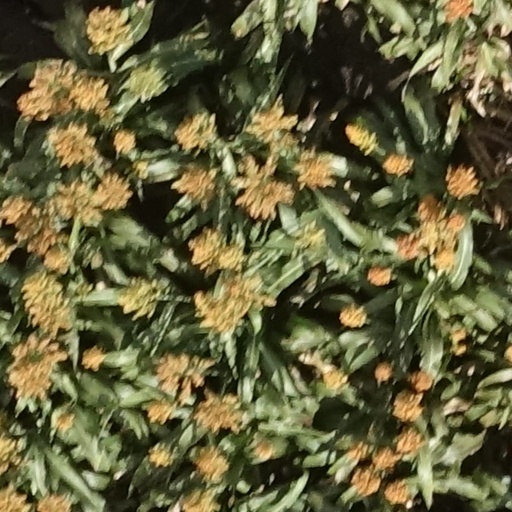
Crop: sorghum